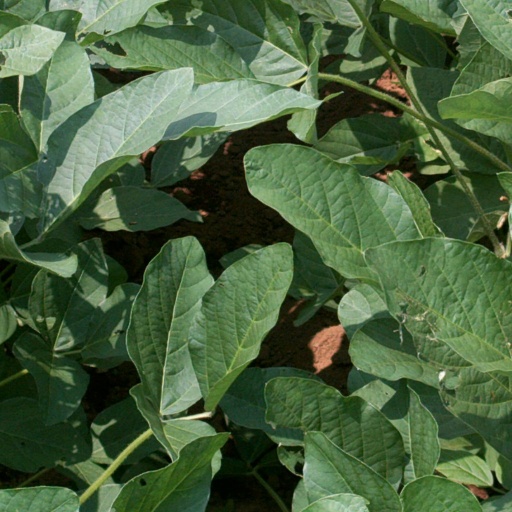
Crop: soybean